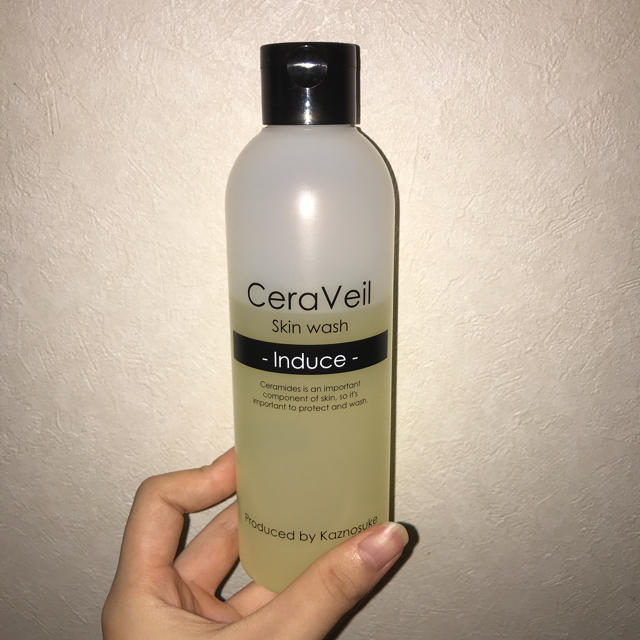
Waste category: plastic